Eliza Haywood

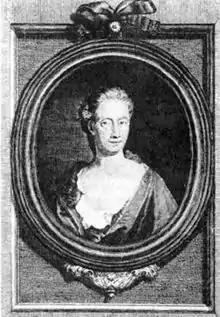
Playwright and novelist Eliza Haywood, by George Vertue, 1725.

Eliza Haywood (c. 1693 – 25 February 1756), born Elizabeth Fowler, was an English writer, actress and publisher. An increase in interest and recognition of Haywood's literary works began in the 1980s. Described as "prolific even by the standards of a prolific age", Haywood wrote and published over 70 works in her lifetime, including fiction, drama, translations, poetry, conduct literature and periodicals. Haywood today is studied primarily as one of the 18th-century founders of the novel in English.